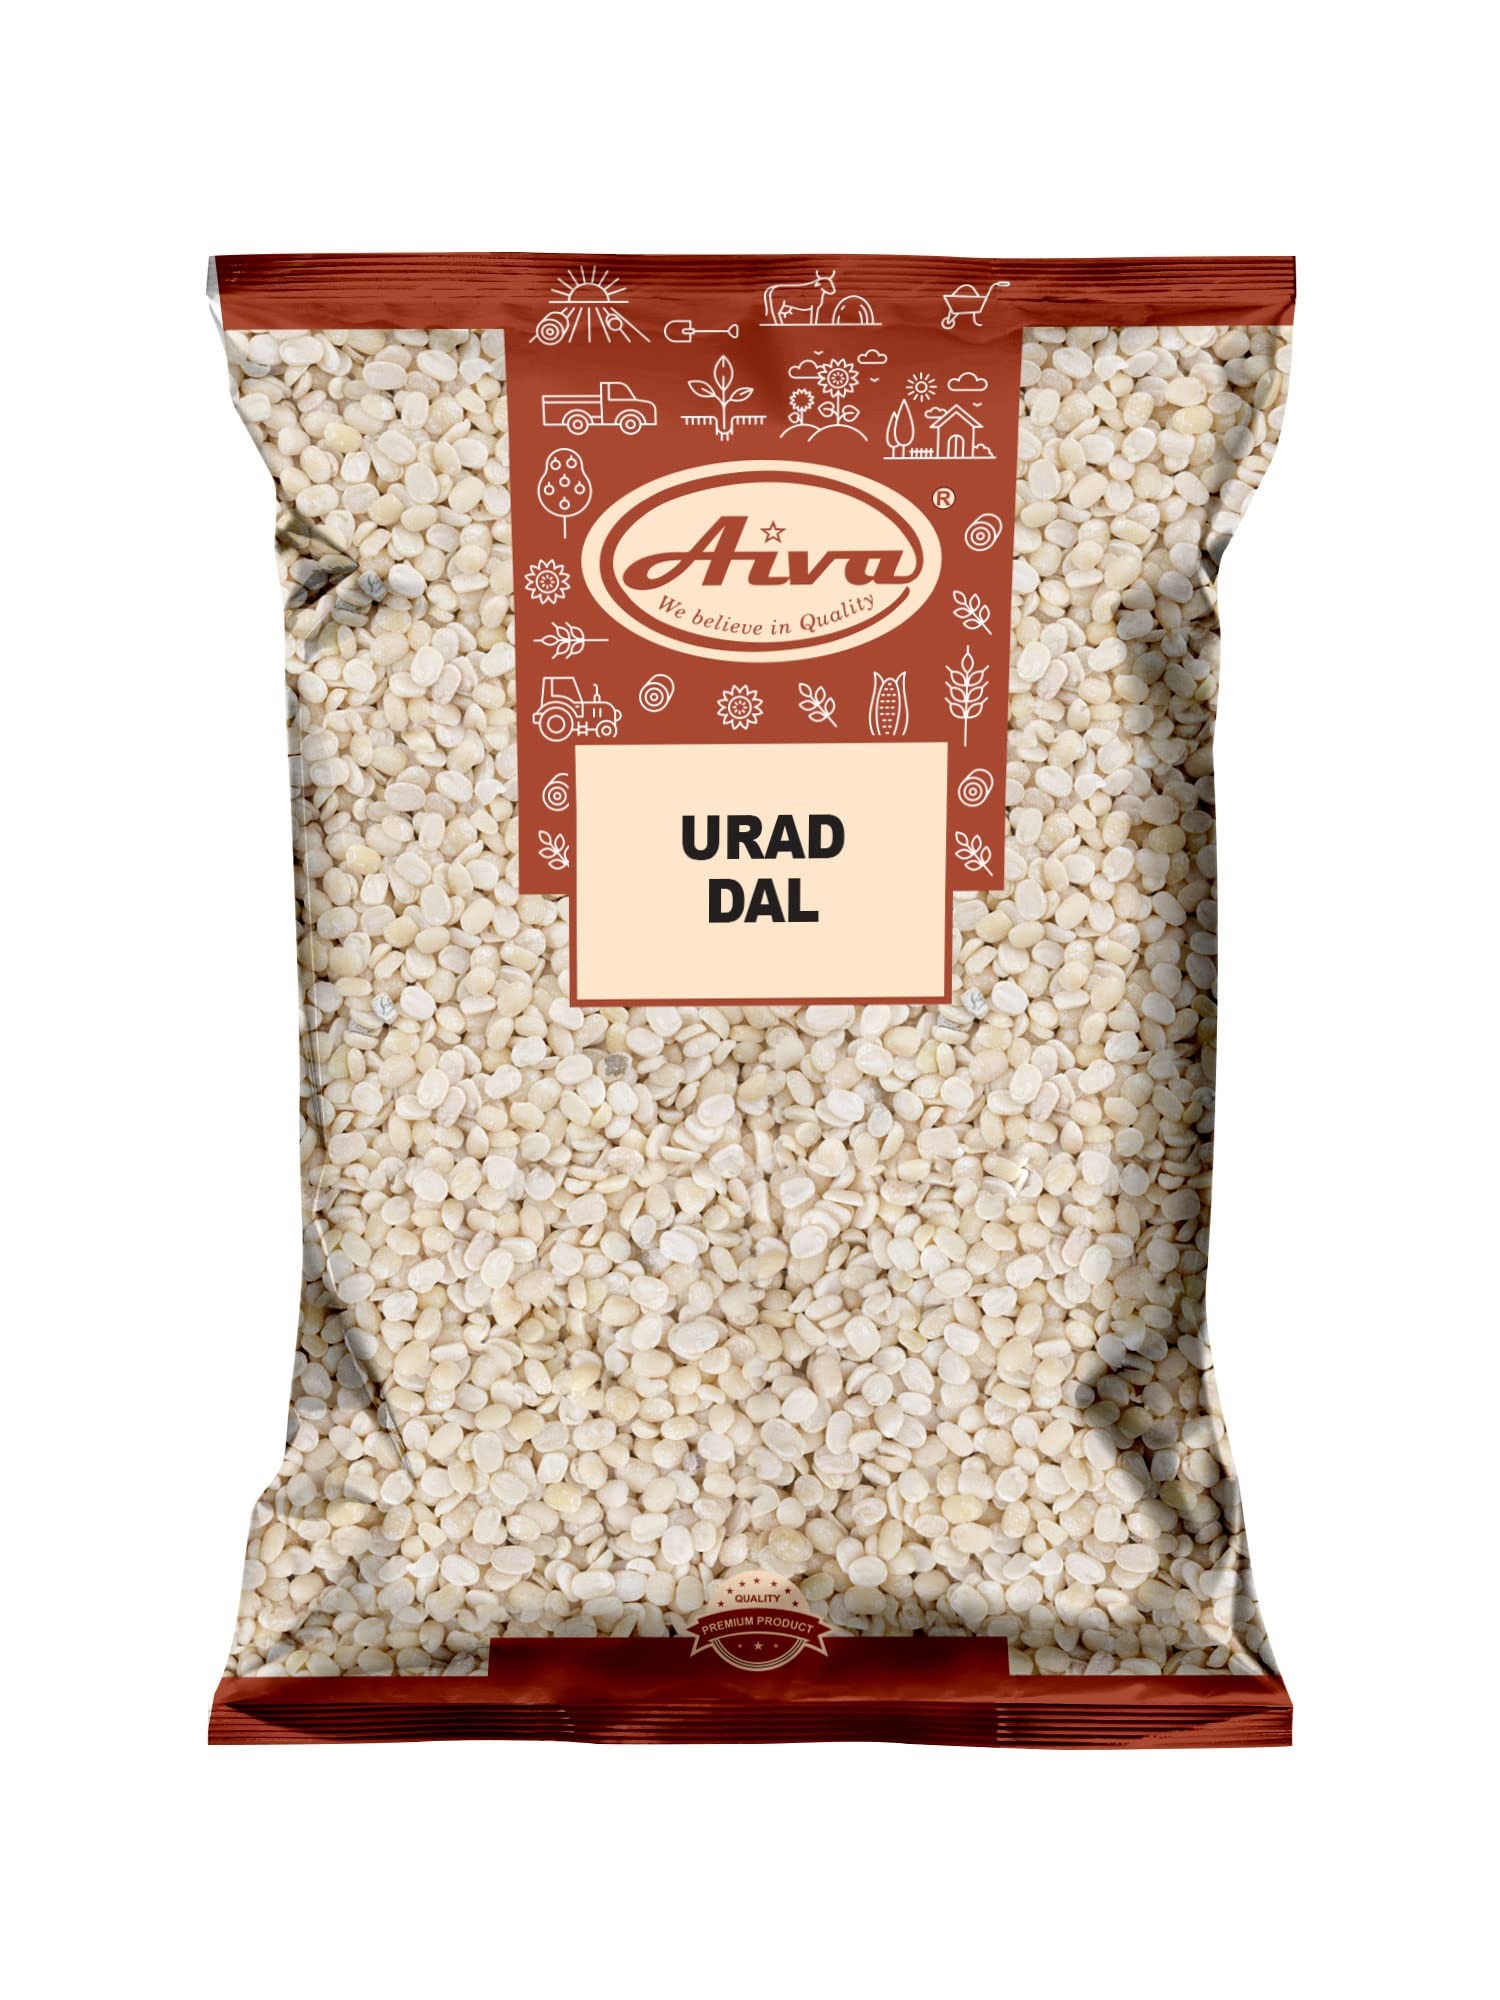
Item Name: AIVA - Urad Dal (Black Gram Split) NO Husk - 4LB
Bullet Point 1: Aiva Urad Dal is used to make soups, curries, stews, and can be a delightful addition to any meal.
Bullet Point 2: Great source of a natural protein, ideal for vegetarians & vegans.
Bullet Point 3: We only sell the most recent crop that is stored in a weather controlled facility so that you can get maximum freshness.
Bullet Point 4: Helps thicken soups and stews due to its creamy consistency when cooked.
Bullet Point 5: Cooking: Sort the lentils and rinse in water thoroughly. Soak in water as desired. When ready to cook, placed the soaked lentils in a pot in fresh water, and bring water to boil, cook based on the recipe you choose.
Product Description: Vigna mungo, the black gram, urad bean, minapa pappu, mungo bean or black matpe bean is a bean grown in the Indian subcontinent. Like its relative, the mung bean, it has been reclassified from the Phaseolus to the Vigna genus Dhuli urad dal is a popular lentil among regional cuisines in the hindi speaking states and other North Indian regions like Punjab. urad dal, white lentils. Rich in dietary fibre and protein, black gram when cooked is sticky and is a heavier dal compared to tur dal and moong.
Value: 64.0
Unit: Ounce

Price: 14.99